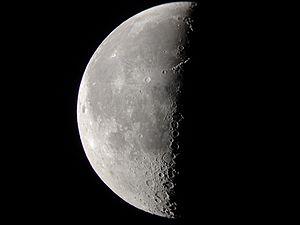
Photo prise avec un Nikon Coolpix P5000 mis en afocal derrière un téléscope ""Celestron C8"" de 2000 mm de focale équipé d'un oculaire de 40 mm de focale.
La digiscopie consiste à prendre des photographies numériques en appliquant un appareil photographique numérique sur l'oculaire d'une longue-vue terrestre. Physiquement, cela signifie que le foyer image de la longue-vue est le foyer objet de l'appareil.